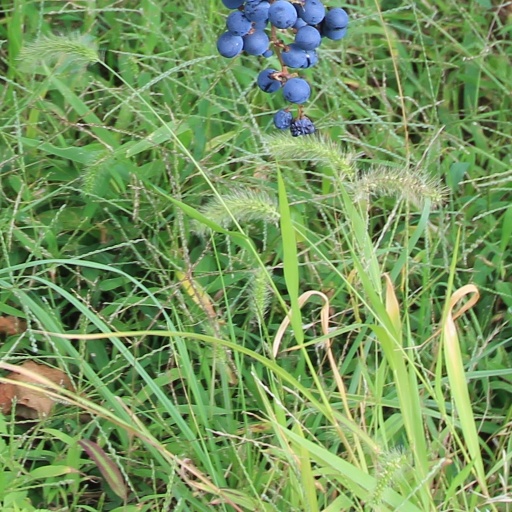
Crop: grape